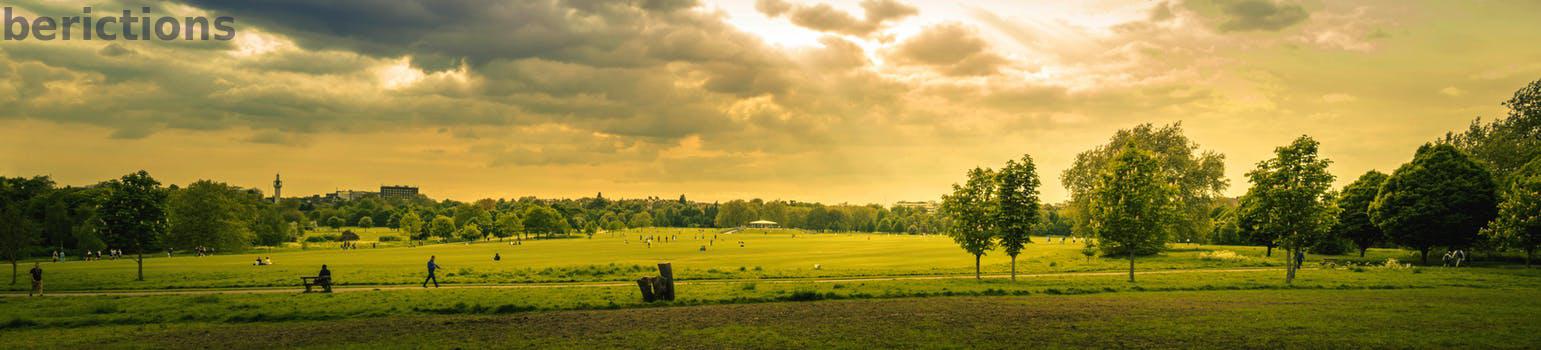
Label: Watermark